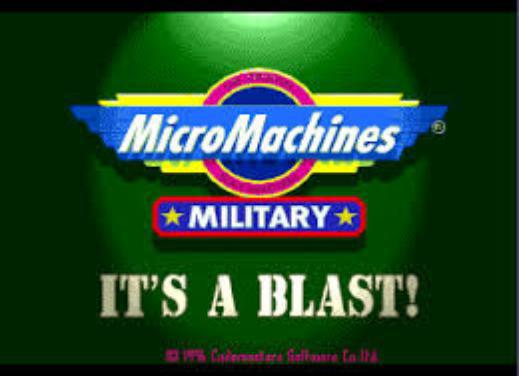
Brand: micro machines
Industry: Leisure